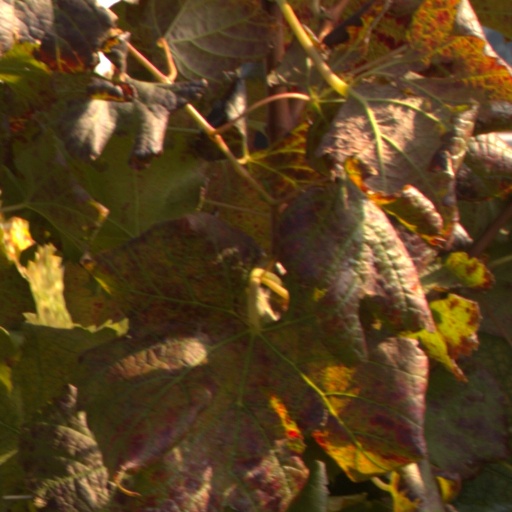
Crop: grape